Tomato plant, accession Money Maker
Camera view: bottom (45 deg); turntable rotation: 300 degrees
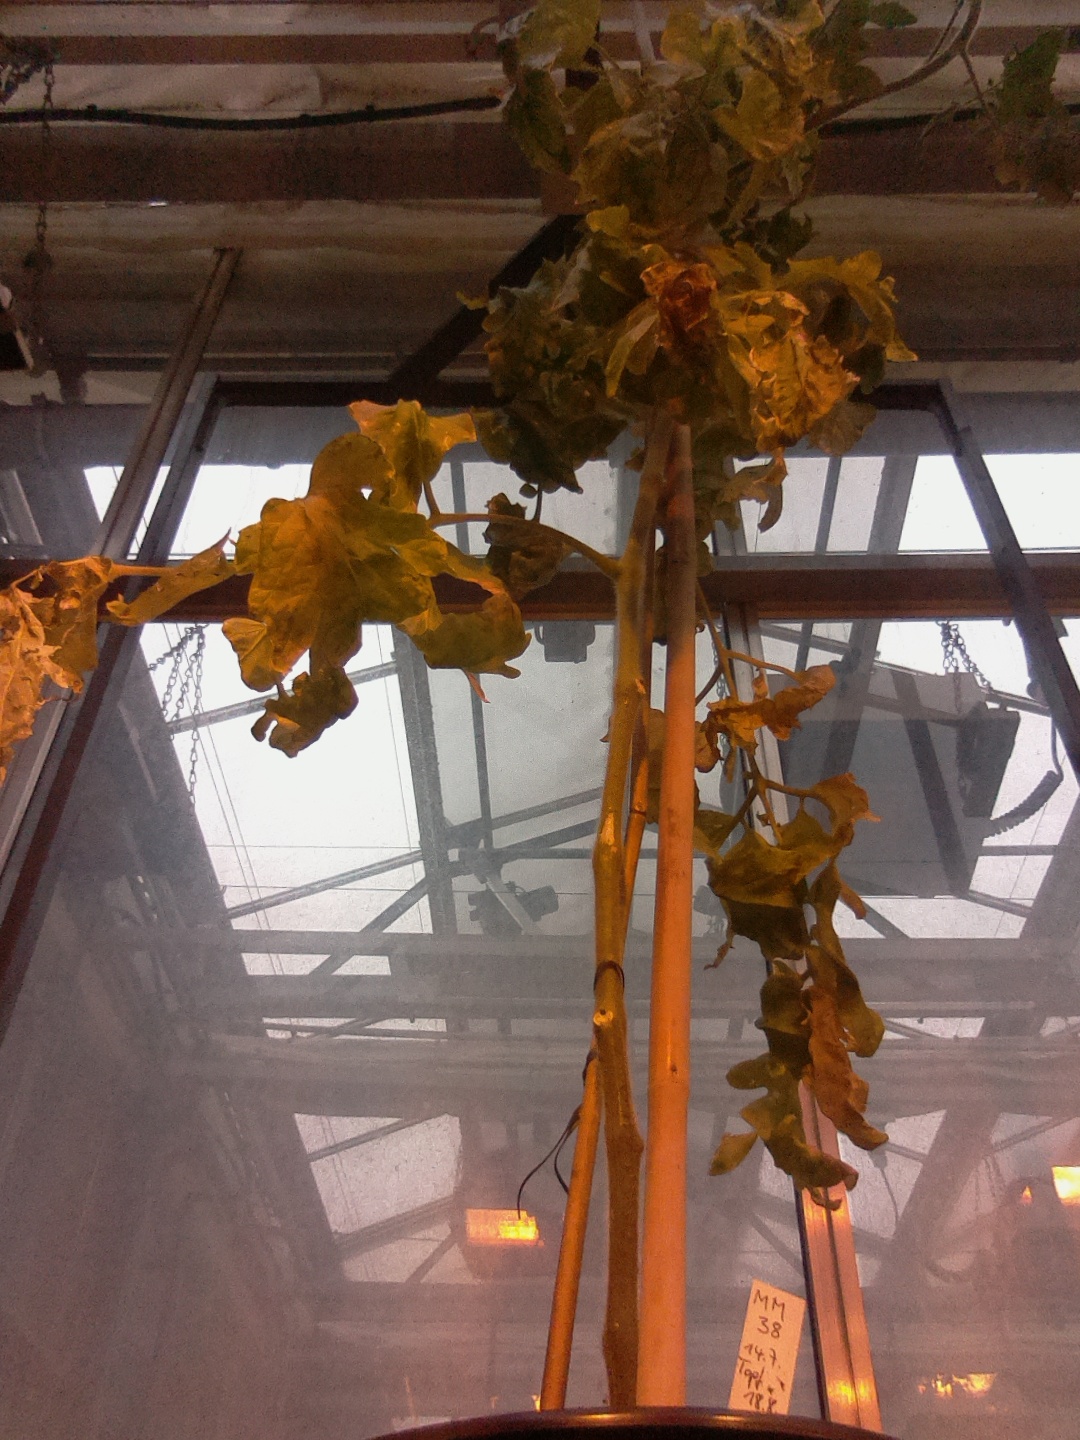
BBCH growth stage 79: 90% -100% of final fruit size